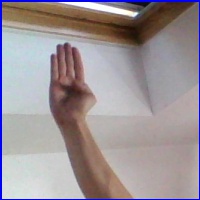
Letra: B